Schmallenberg

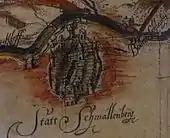
Schmallenberg, 1653

There is evidence from 1273 and 1292 of blacksmiths working in Schmallenberg and there have been cutlers and trip hammers for a long time. The town joined alliances with Medebach, Hallenberg and Winterberg and was a member of the Hanseatic League. It used to be a Colognian minting place in the 13th century. After weapon techniques had changed and to the archbishop, Schmallenberg had lost its fortified status, the town went through an economical crisis in the 16th century.